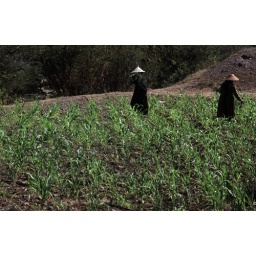
Yemeni women with distinctive pointed straw hats tend to their corn crop in a field near Taiz, Yemen.